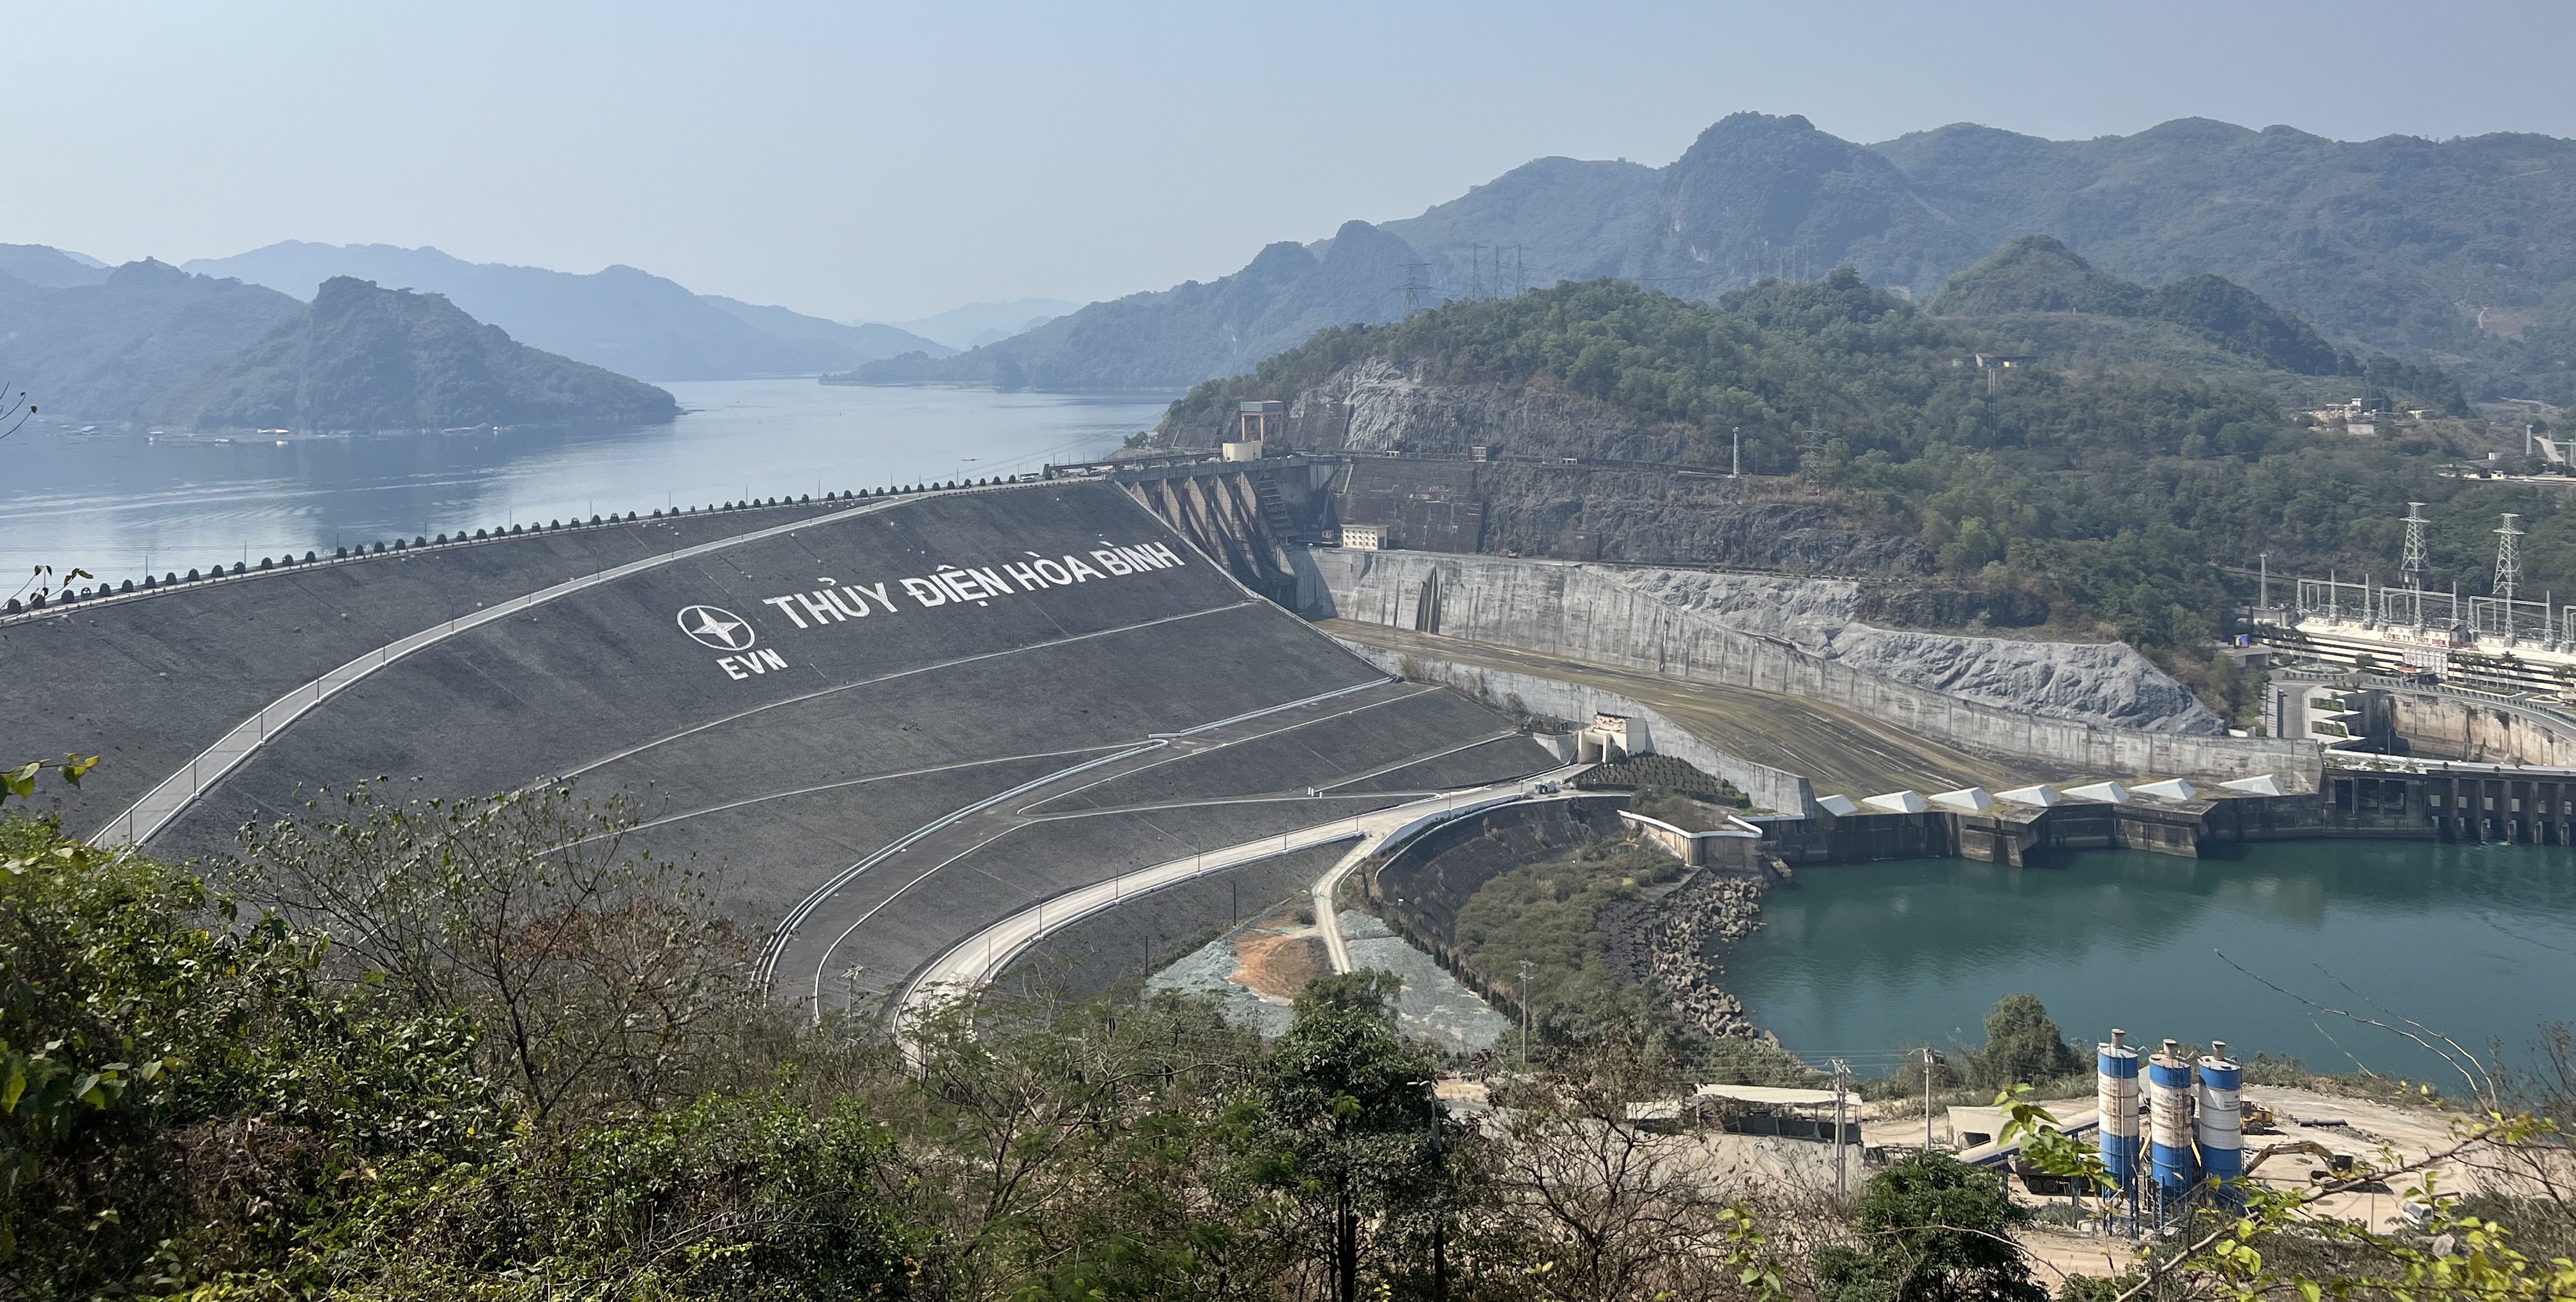
user: text: Có bao nhiêu silo màu xanh trắng có thể nhìn thấy ở gần dưới cùng bên phải của hình ảnh?
assistant: text: Ba.

user: text: Tên của công trình thủy điện được ghi rõ trên mặt đập là gì?
assistant: text: Thủy điện Hòa Bình.

user: text: Công trình Thủy điện Hòa Bình chủ yếu phục vụ mục đích gì cho Việt Nam?
assistant: text: Sản xuất và cung cấp điện năng.

user: text: Đập thủy điện Hòa Bình được xây dựng trên dòng sông nào và 'EVN' là viết tắt của tổ chức nào?
assistant: text: Đập được xây dựng trên sông Đà, và EVN là viết tắt của Tập đoàn Điện lực Việt Nam.